Children's Fairyland

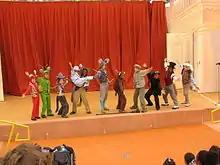
Aesop's Playhouse performance, 2008

In 2008, Fairyland opened Aesop's Playhouse, a dedicated children's theater funded by Oakland City bond measure DD. It is a Greek theater-style outdoor amphitheater seating 215 people. Fairyland had a long tradition of plays put on by local children ages 8–10, but they were performed on the smaller Emerald City Stage. Previous plays have included "The Monkey King's Journey to the West," "Brer Rabbit," "The Wizard of Oz", "Cuoi", "the Boy in the Moon", "Ohana Means Family", "Little Red Riding Hood," "Lost in Fairyland", "Hip-Hop Pinocchio", "The Panchatantra", "Méxica", "Aesop's Fables", "The Girl Who Lost Her Smile", "Harvest at the Lake", "Click, Clack, Moo: Cows That Type", "The Cat in the Hat", and "Five Little Monkeys".